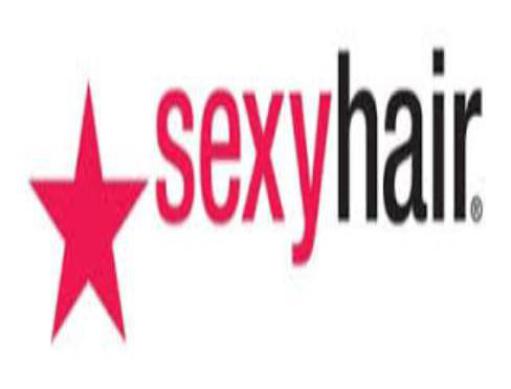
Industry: Necessities